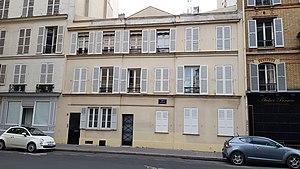
7, rue Surcouf, Paris 7e.
La rue Surcouf est une voie située dans le quartier du Gros-Caillou du 7ᵉ arrondissement de Paris en France.